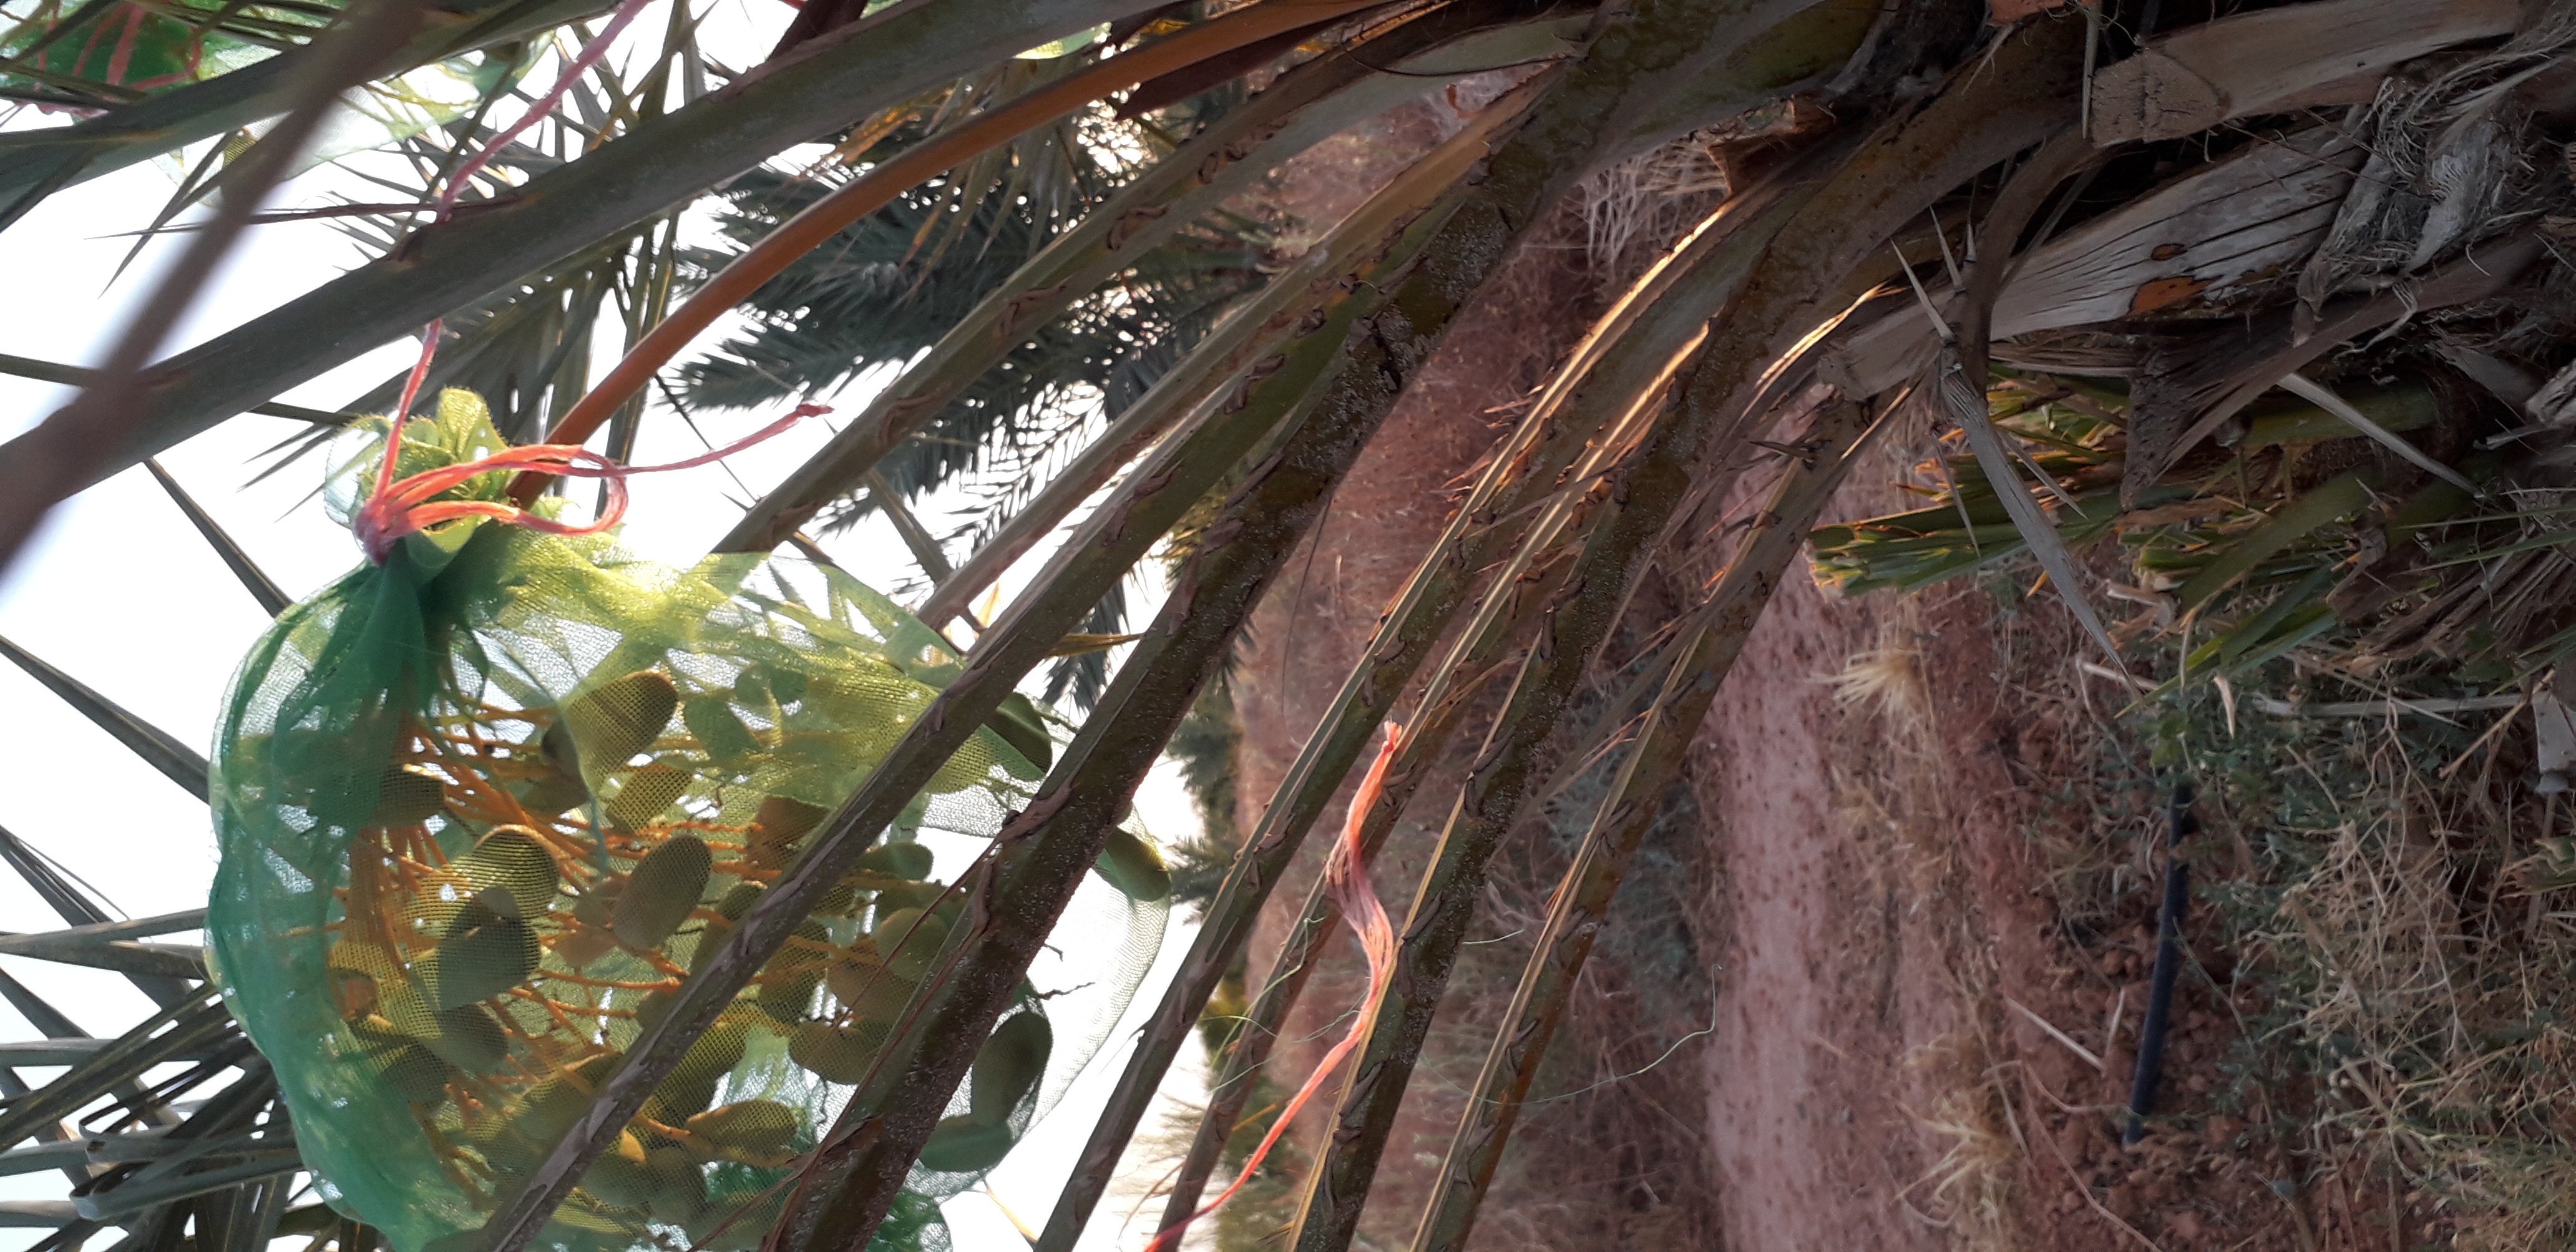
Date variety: Boumajhoul